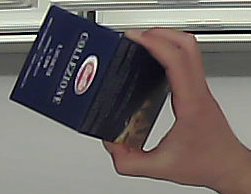
Product: barilla_lasagne